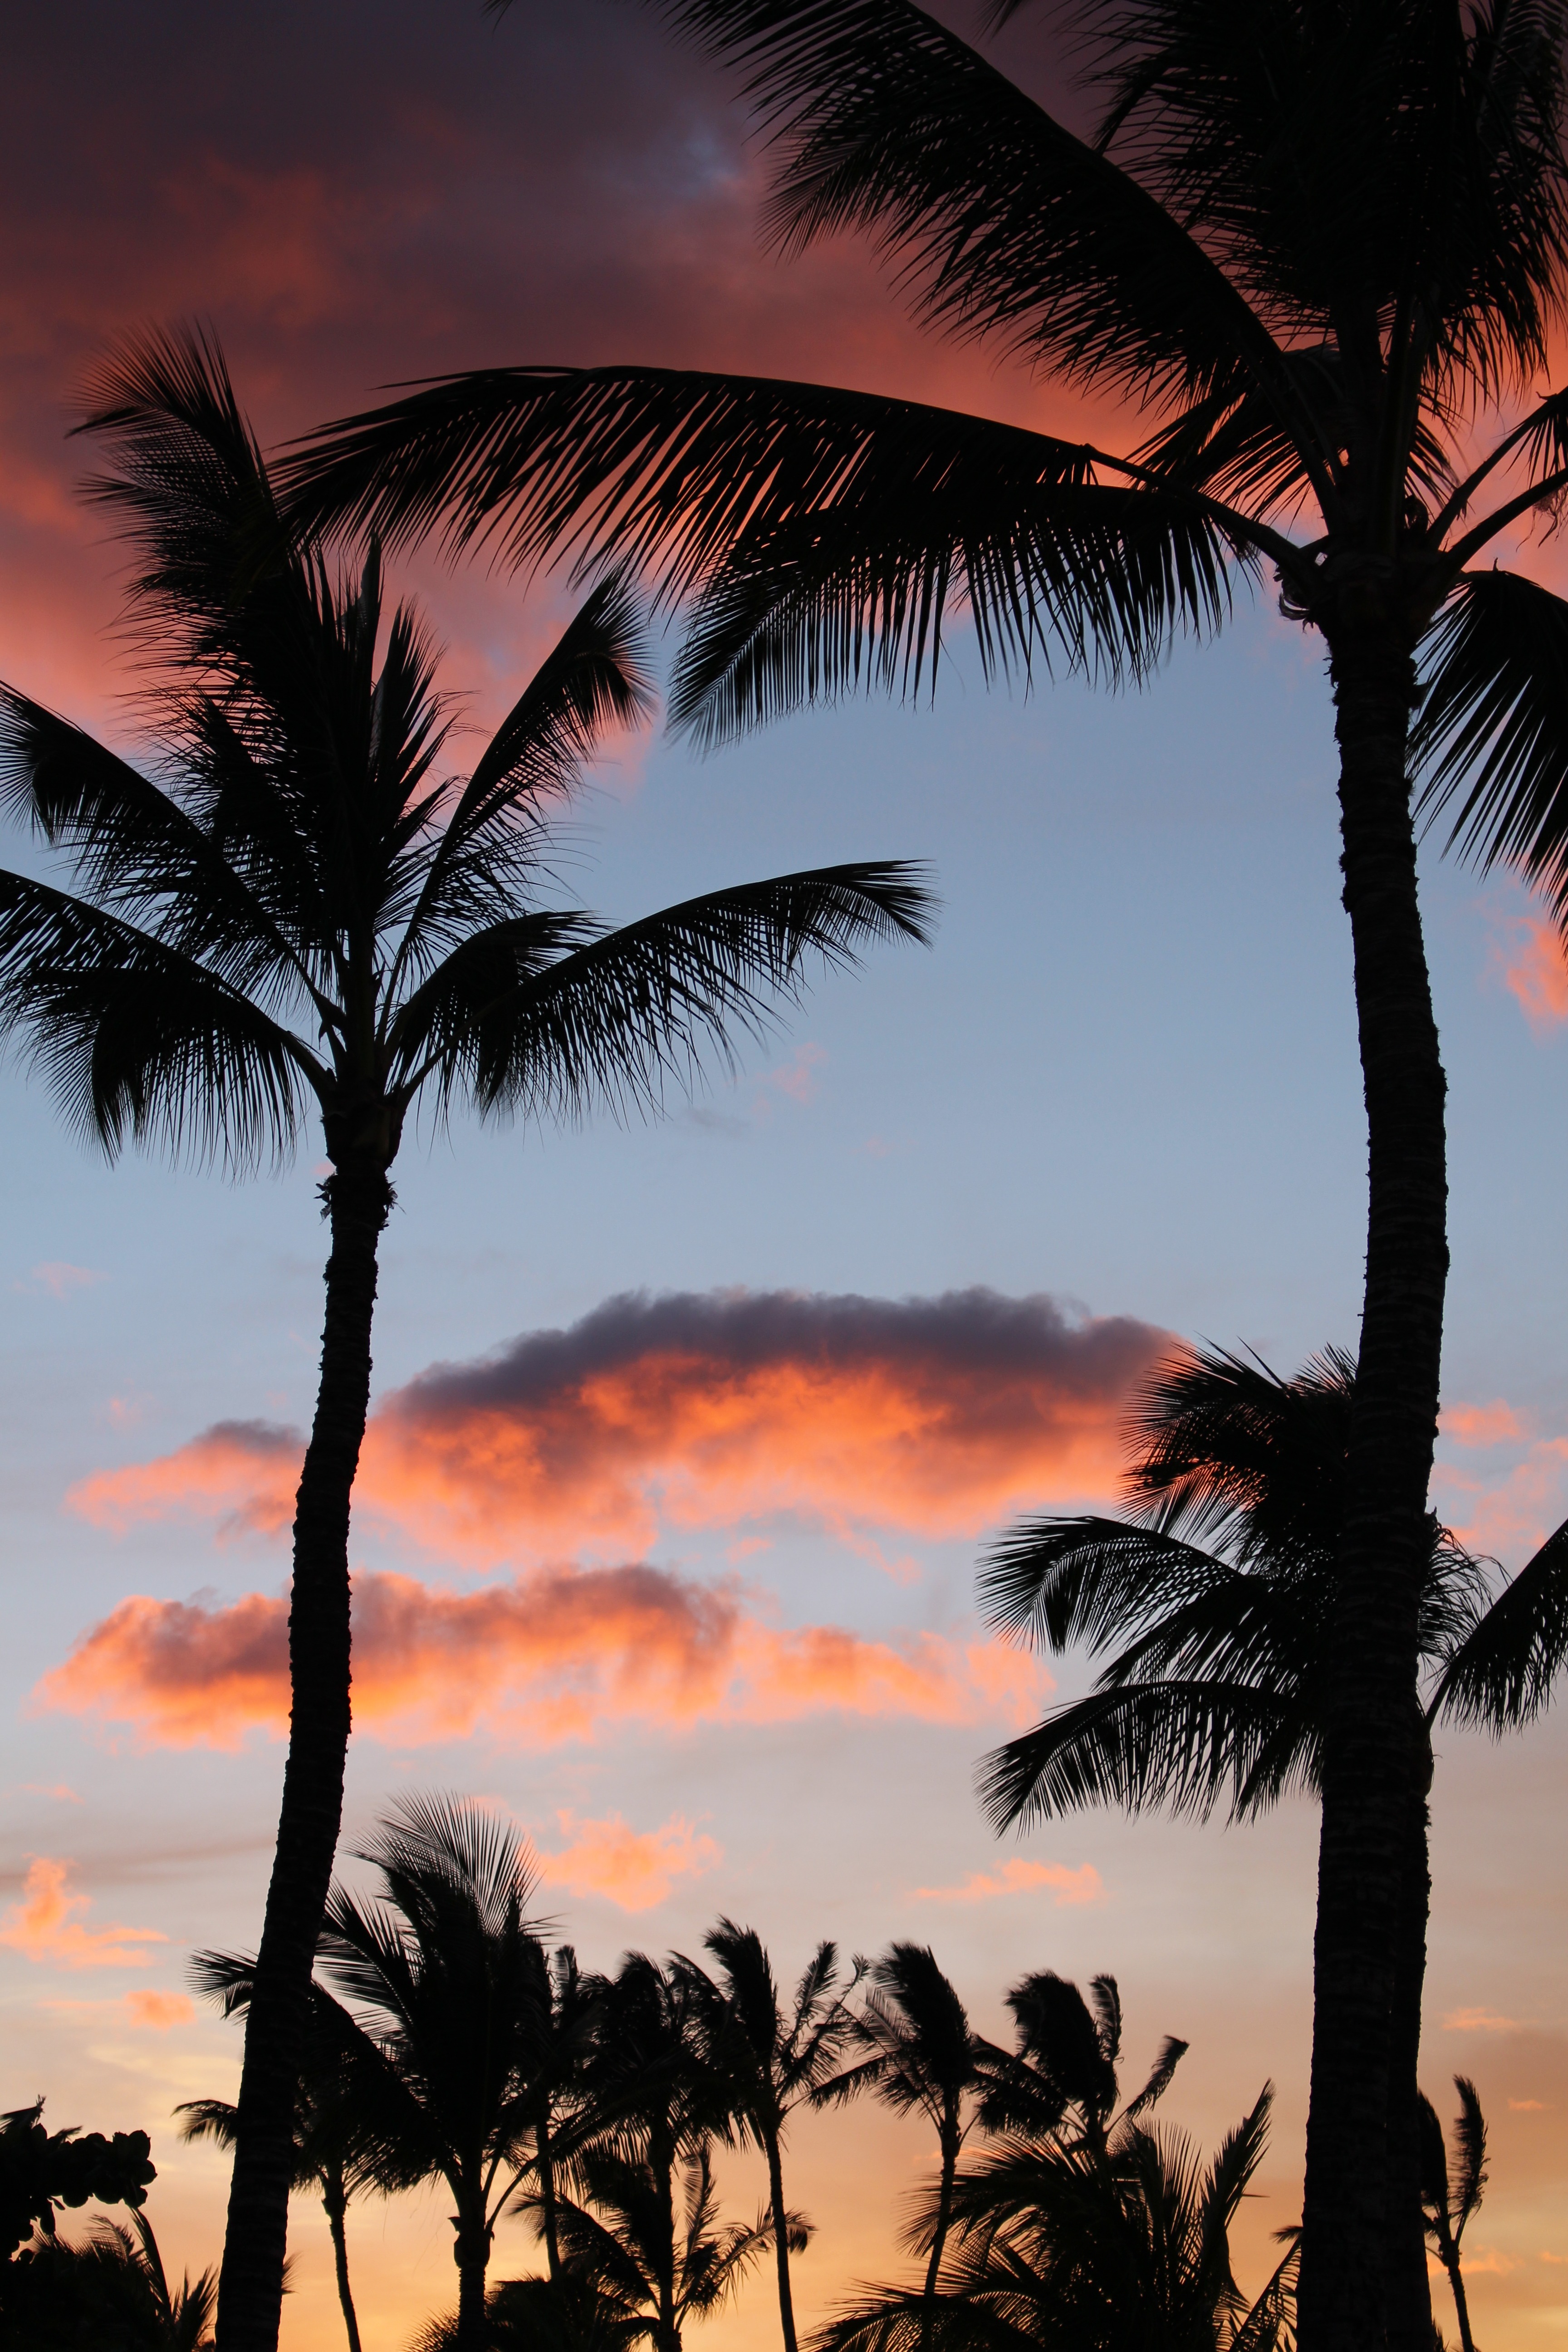
tree, silhouette, plant, sunrise, sunset, palm tree, dawn, dusk, evening, palm, night sky, savanna, clouds, pink sky, palms, silhouettes, tropics, flowering plant, woody plant, land plant, arecales, palm family